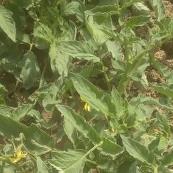
Crop: Tomato
Condition: healthy-leaf